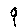
Label: 9